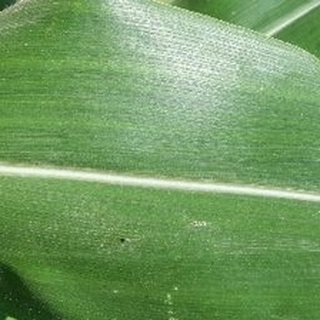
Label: healthy_corn